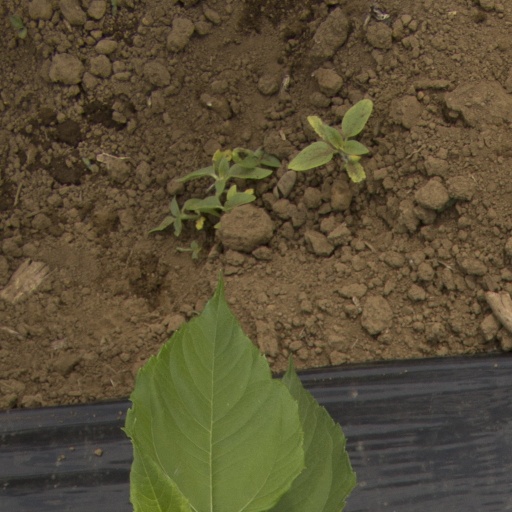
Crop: Jerusalem artichoke